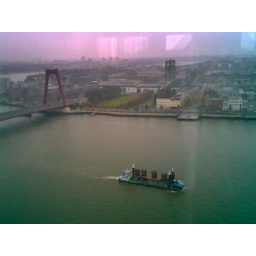
view from our office in rotterdam. 19th floor on boompjes.